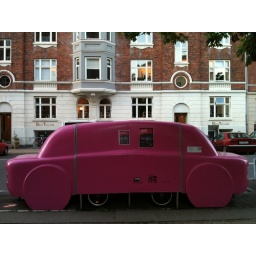
A car with bikes in it